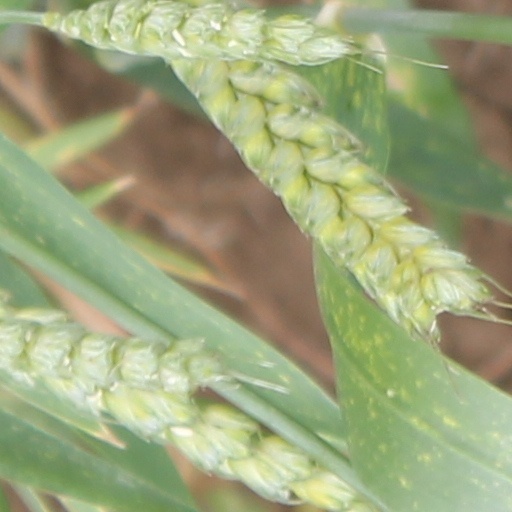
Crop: wheat